Pogača

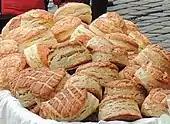
Pork Crackling Pogácsa

In Hungary it is considered to be a cultural specialty and a Hungarikum. It evolved from small flat breads. Although the pastry was adopted from the Turks, many of its variations, such as the pork rind pogácsa (tepertős pogácsa), were born in Hungary and have been a popular dish since the Middle Ages. Popular flavours include potato, cheese, pork crackling, tejföl, túró, walnut, juhtúró, garlic and woodgarlic, Poppy seed (mákos pogácsa), paprika (paprikás pogácsa), pumpkin seed, ramson and cabbage.